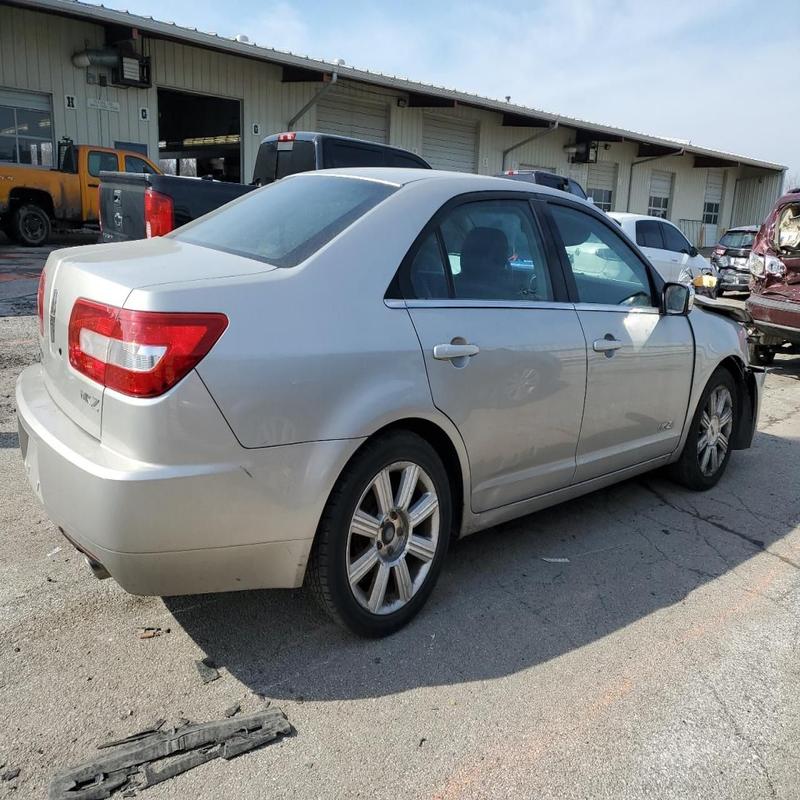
Aucun dommage détecté.
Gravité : aucun